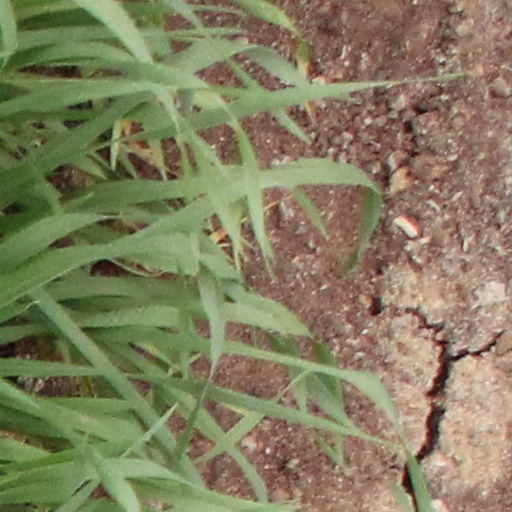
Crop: wheat